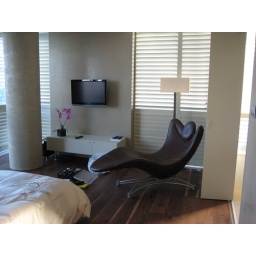
Client's chair in master bedroom